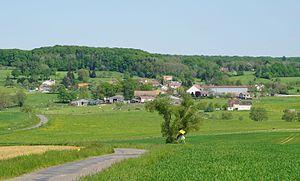
Vue générale de Châteney (Haute-Saône).
Châteney est une commune française, située dans le département de la Haute-Saône en région Bourgogne-Franche-Comté.